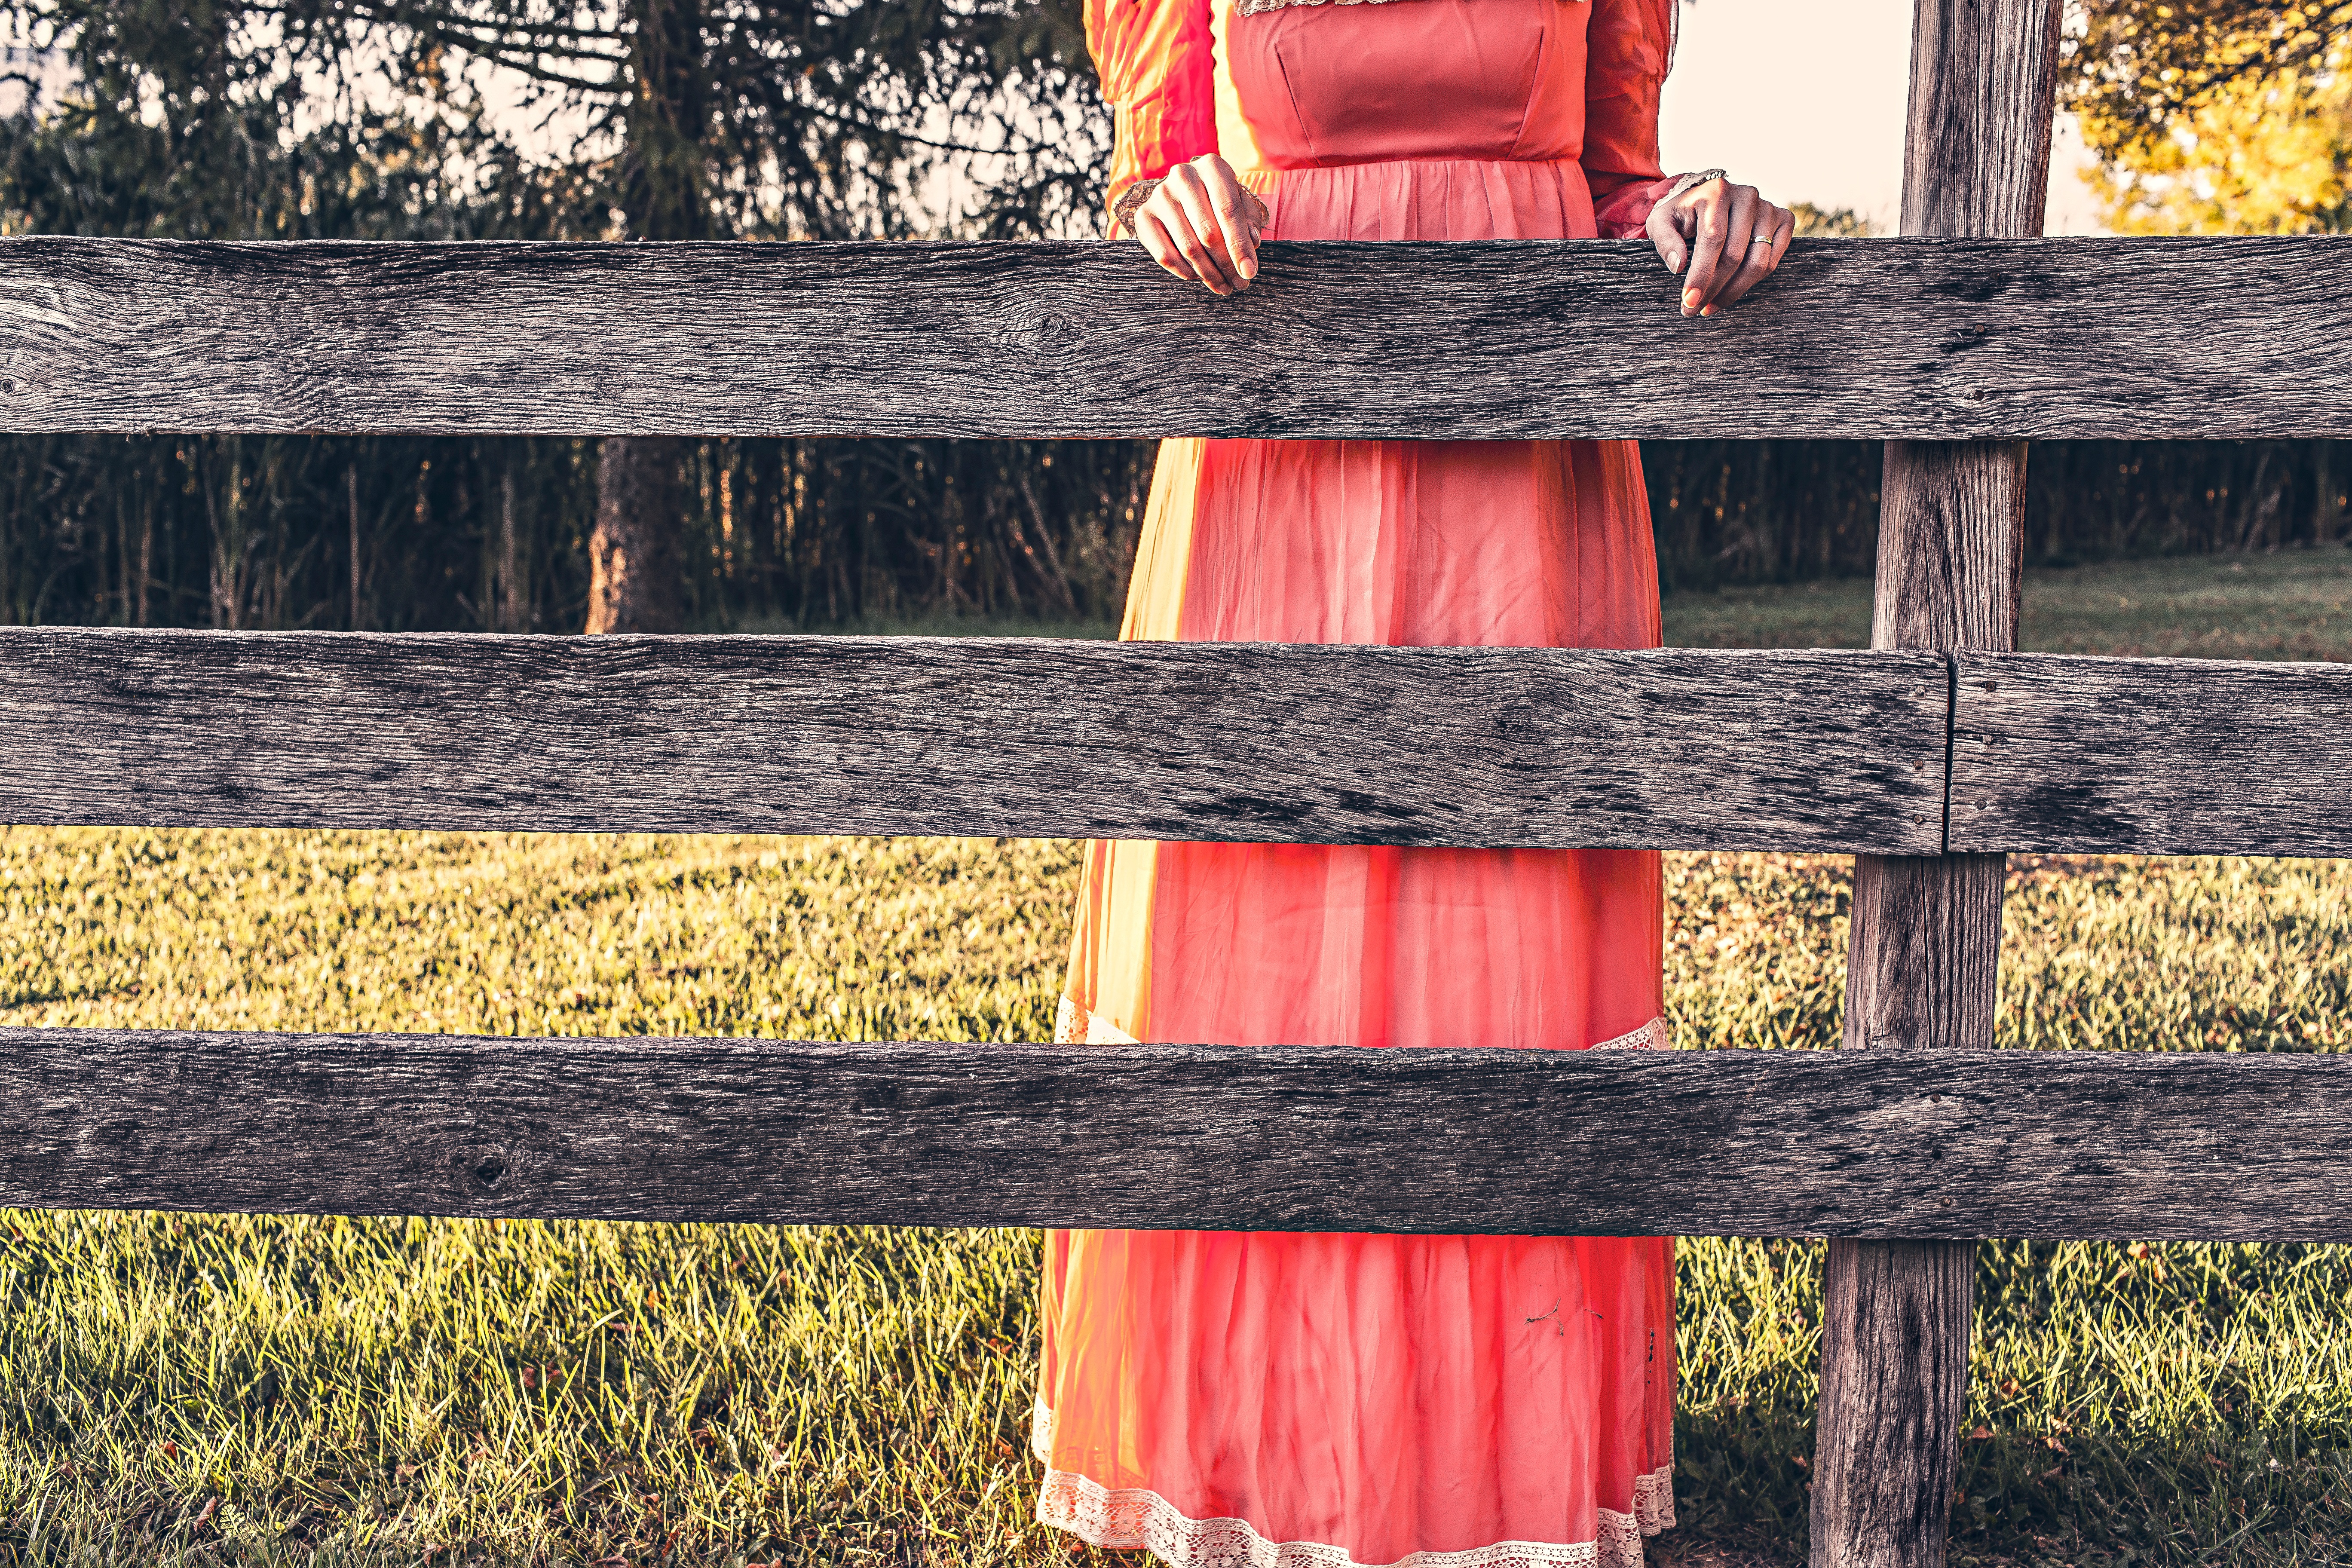
grass, fence, wood, girl, woman, field, countryside, leaf, wall, country, female, standing, waiting, young, red, color, autumn, lady, pink, season, dress, maid, casual, traditional, maiden